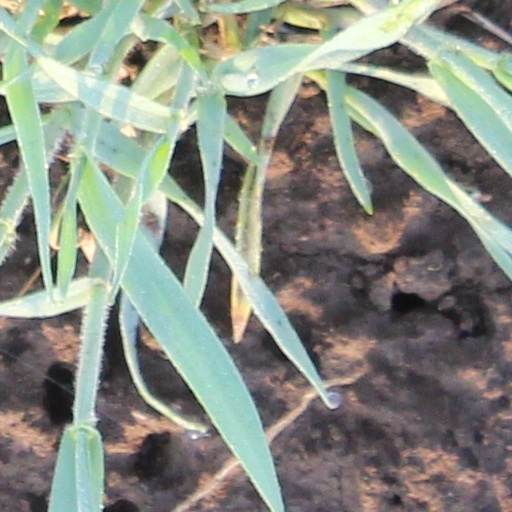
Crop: wheat